Merseyrail

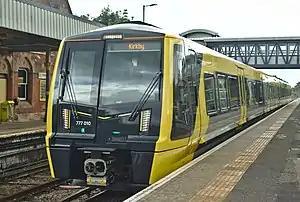
A Class 777 in service on the Wirral line at Hooton

Merseyrail is a commuter rail network which serves Merseyside and adjacent areas of Cheshire and Lancashire in the North West of England. Merseyrail serves 69 stations, 67 of which it manages, across two lines – the Northern line and the Wirral line. The network uses electrified lines having of routes, of which are underground. Since January 2023, Merseyrail commenced replacing its train fleet, withdrawing the Class 507 and 508 trains and introducing 53 new Class 777 trains. The network carried 28.3 million passengers in the 2023/2024 statistical period.